Flying Turns (Knoebels)

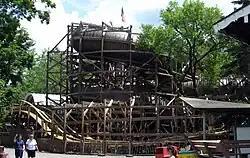
Flying Turns in the summer of 2009

Flying Turns is a wooden bobsled roller coaster at Knoebels Amusement Resort in Elysburg, Pennsylvania. It is modeled after a similar ride designed by John Norman Bartlett and John Miller in the 1920s. The ride concept is similar to a modern steel bobsled roller coaster; however Flying Turns is made of wood, like the original rides. The layout of the ride is most similar to the original located at Riverview Park in Chicago, Illinois.